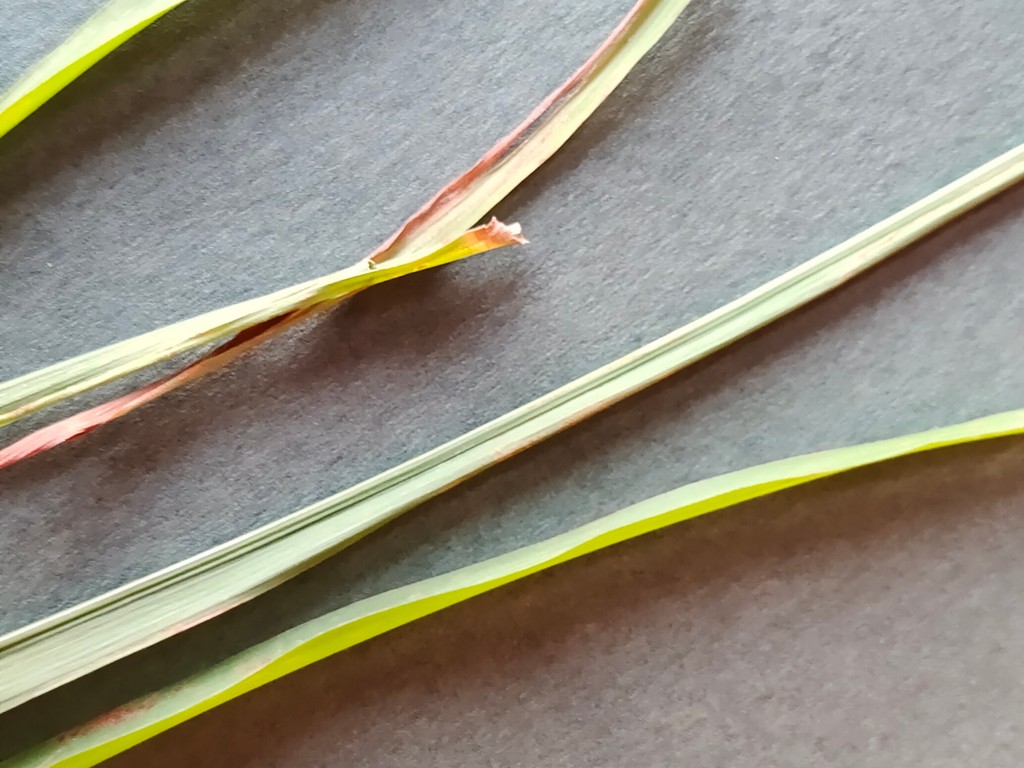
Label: Unhealthy